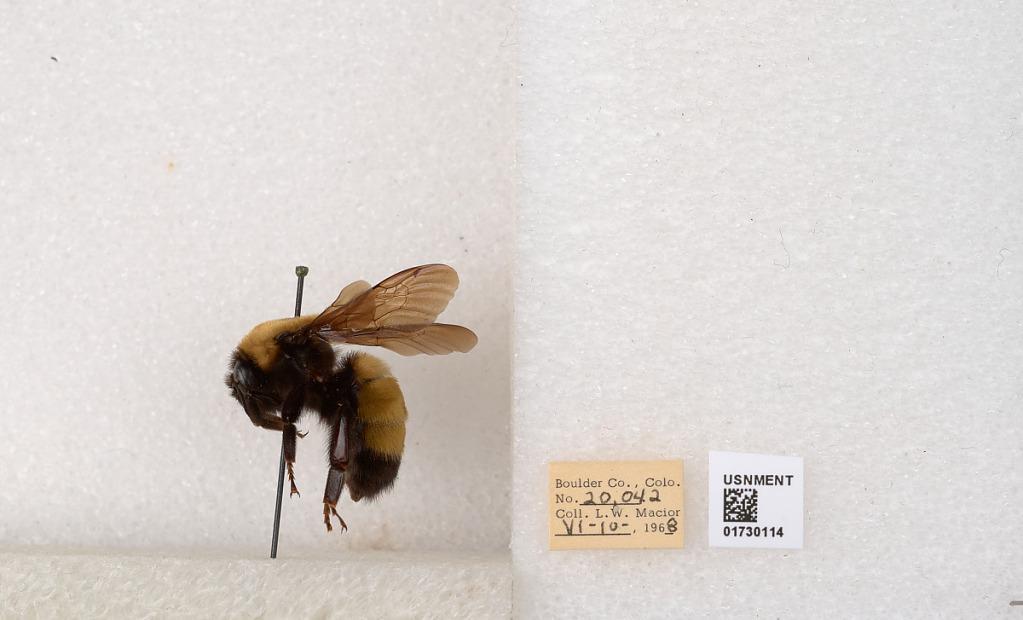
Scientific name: Bombus (Bombus) nevadensis Cresson